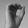
ASL letter: O